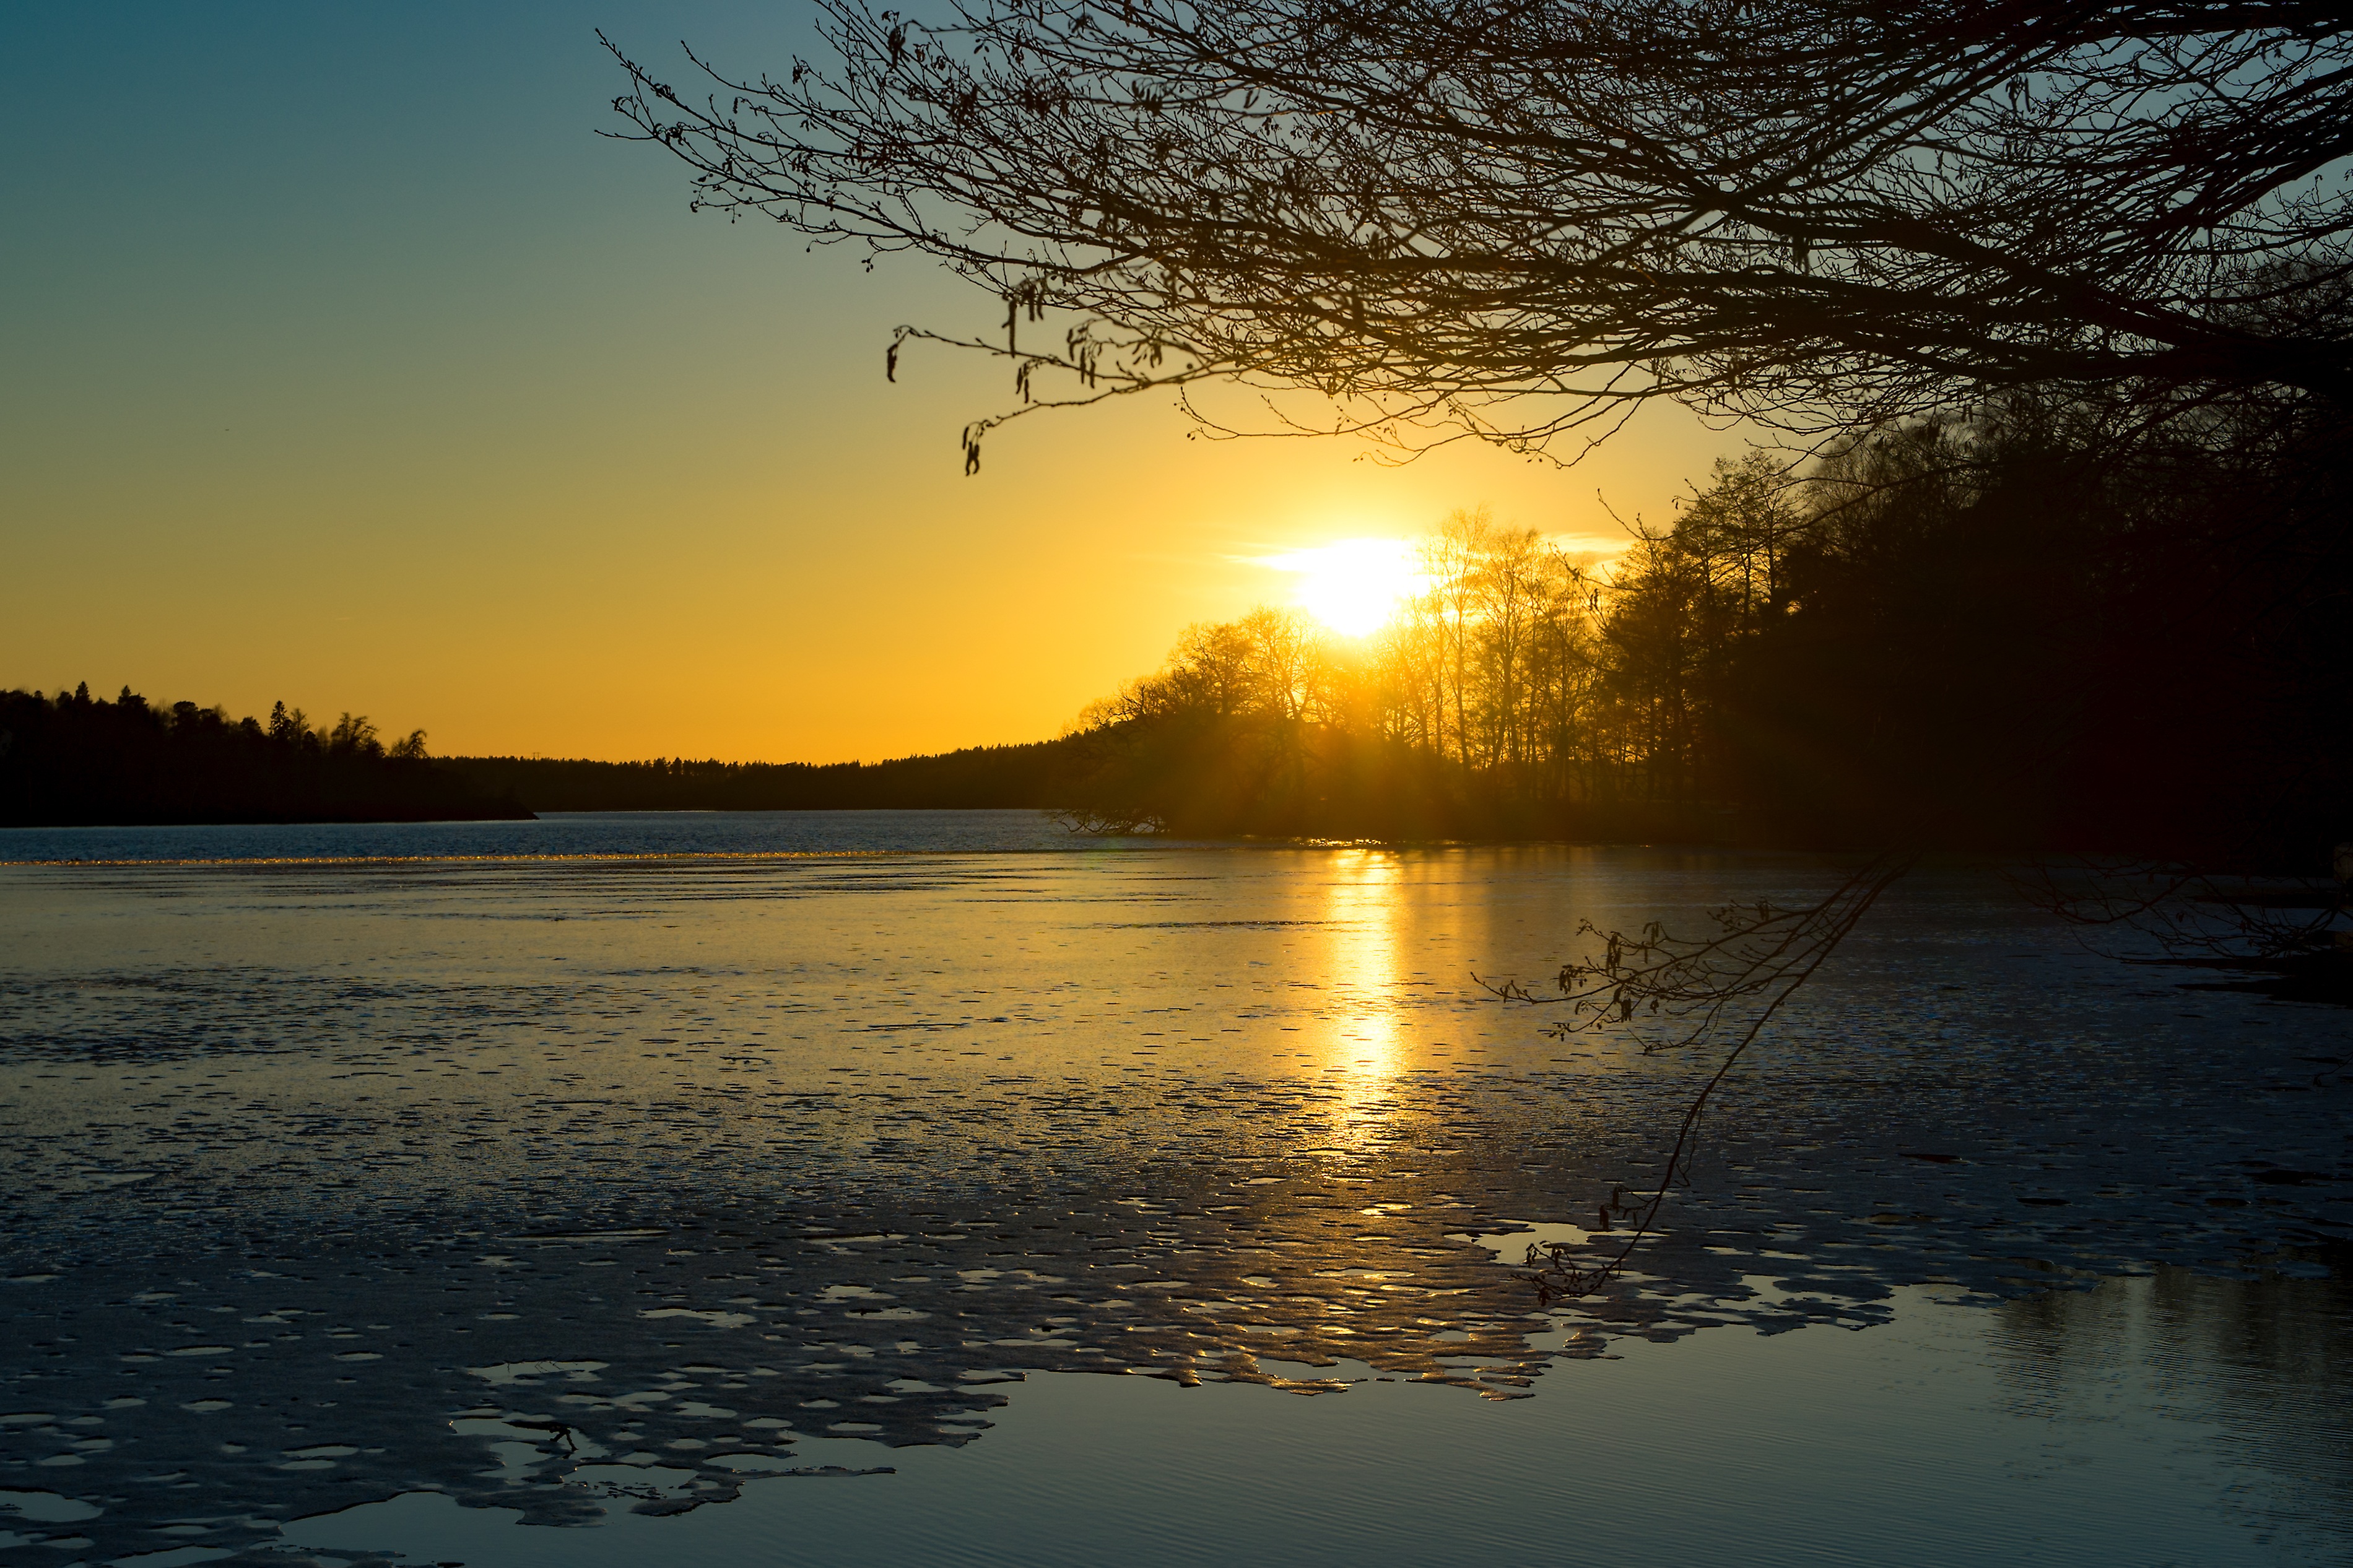
landscape, sea, tree, water, nature, forest, outdoor, branch, snow, winter, light, sky, sunshine, sun, sunrise, sunset, countryside, sunlight, morning, shore, crossing, lake, old, dawn, river, travel, dusk, environment, ice, evening, orange, spring, golden, reflection, tranquil, scenic, peaceful, natural, scenery, calm, contrast, blue, fjord, silence, yellow, crown, transition, relaxation, mother, earth, meditation, bright, sweden, new, archipelago, quiet, melting, end, scandinavia, beginning, afterglow, poetry, cost, atmospheric phenomenon